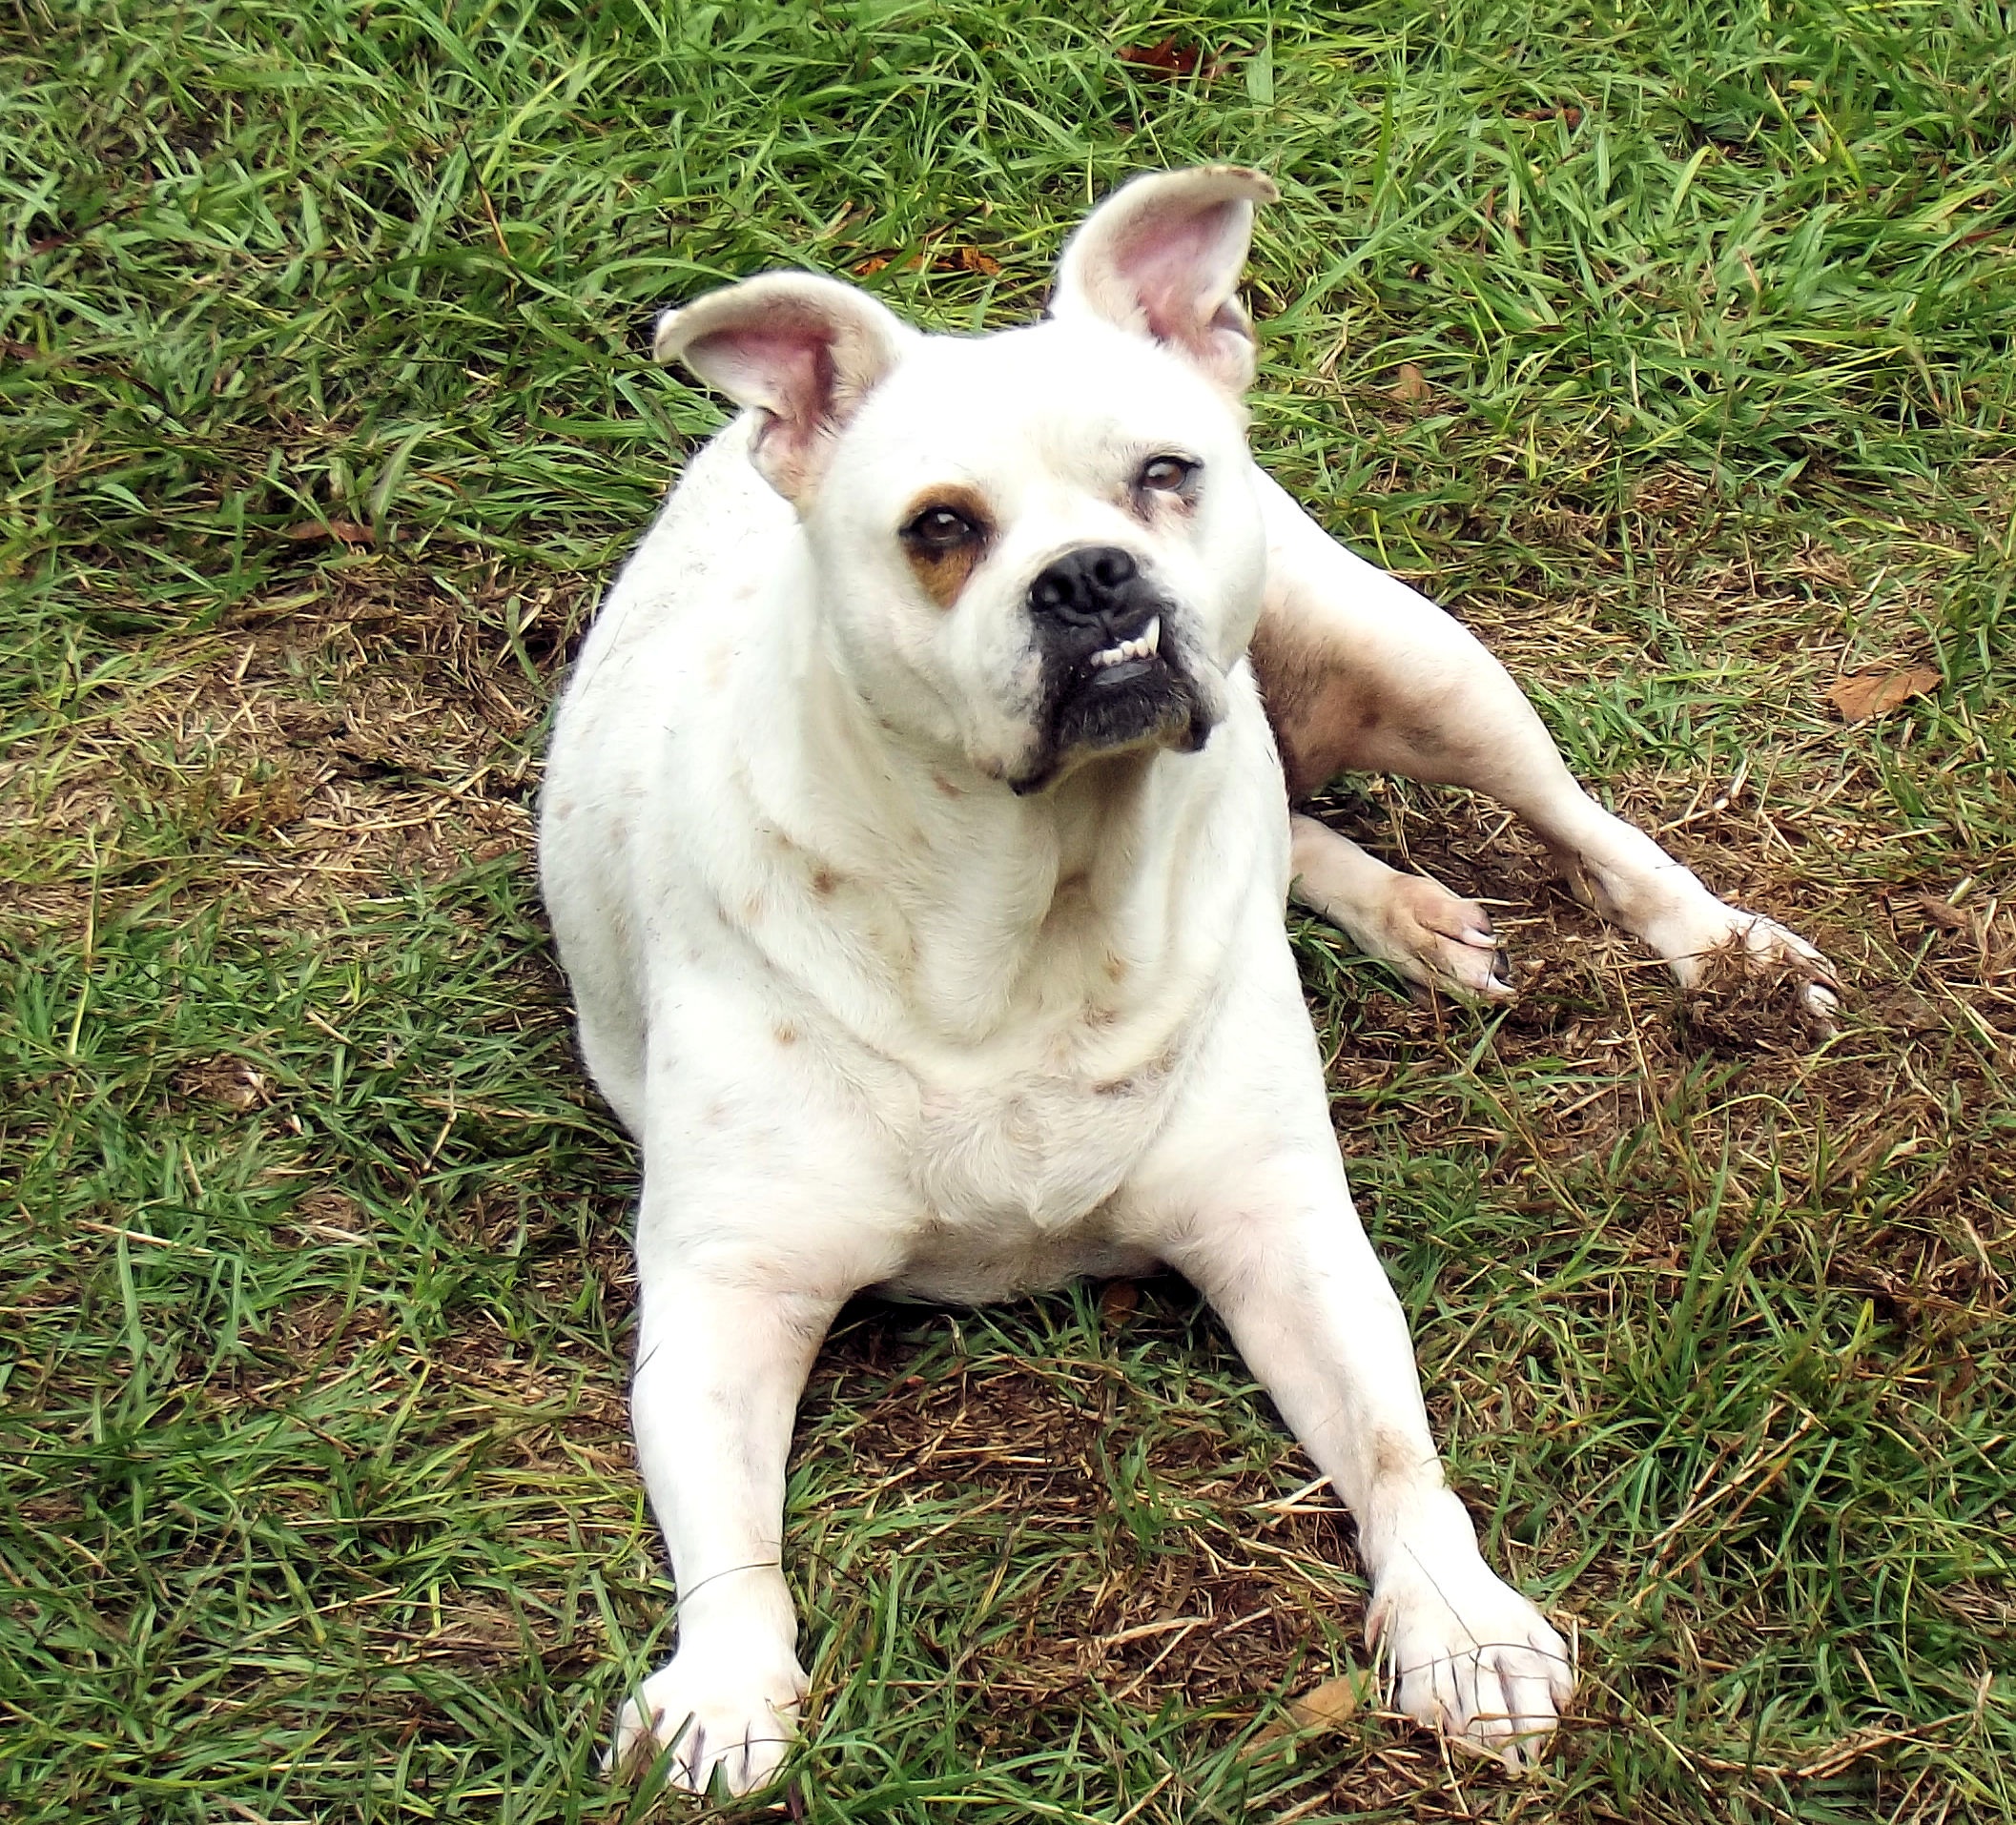
white, dog, animal, canine, pet, usa, brown, mammal, bulldog, boxer, vertebrate, french bulldog, nurse, dog breed, doggy, rescued, english bulldog, old english bulldog, dog like mammal, carnivoran, dog breed group, olde english bulldogge, toy bulldog, british bulldogs, australian bulldog, white english bulldog, american bulldog, nanny dog, bulloxer, gargoyles animal rescue, rehabilitated, special abilities, malady detector, therapy dog, companion dog